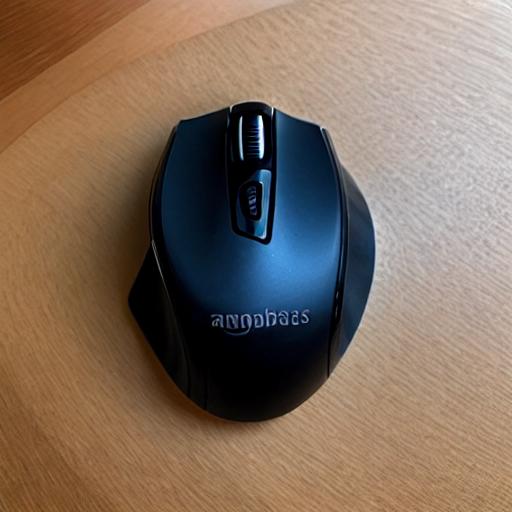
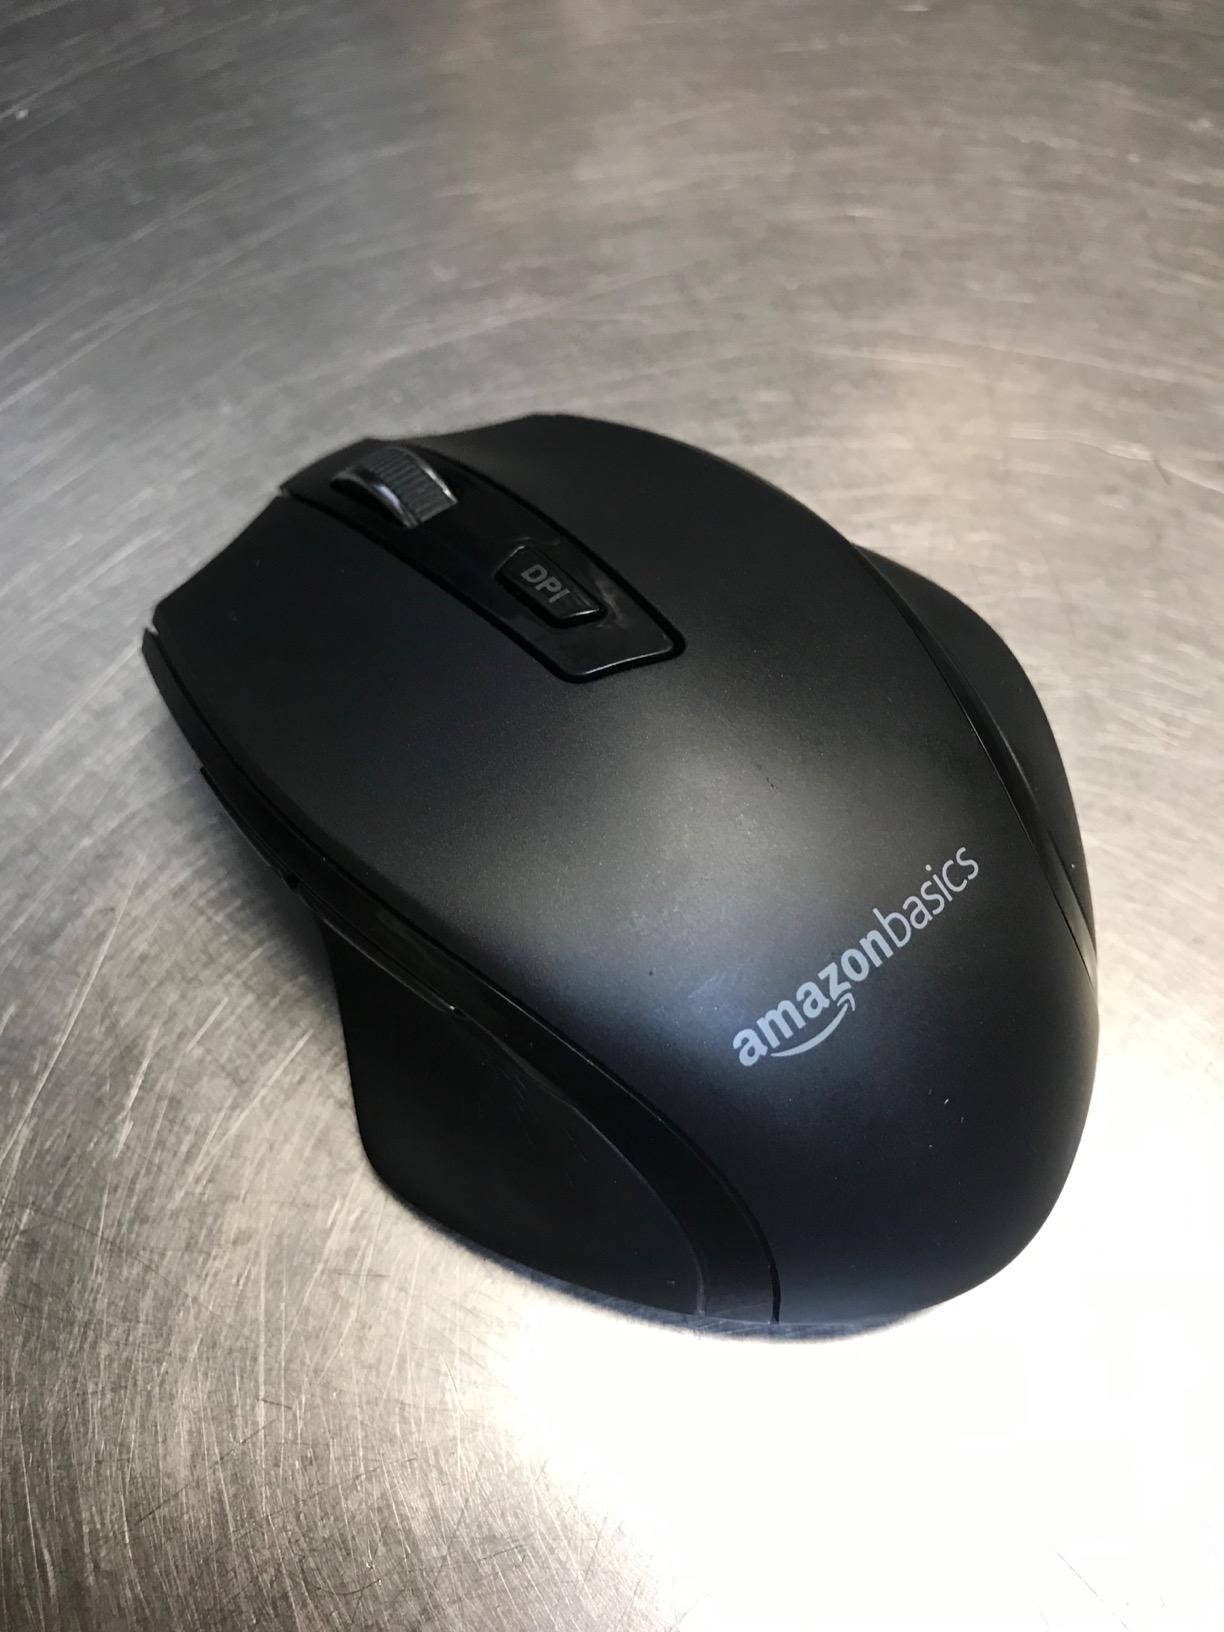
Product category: mouse
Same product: no